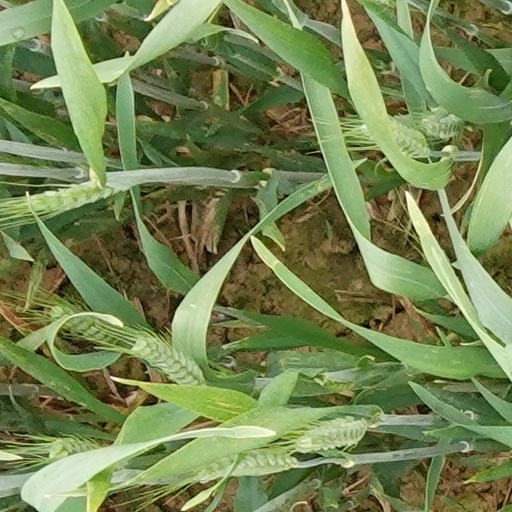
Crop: wheat